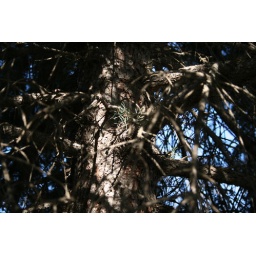
Check out the new green growth at the center of the tree at the truck - some green shining in the sunshine!;